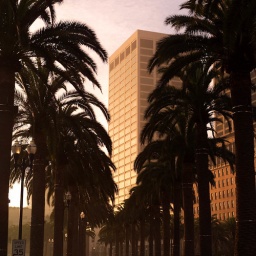
Palm trees and buildings in San Francisco